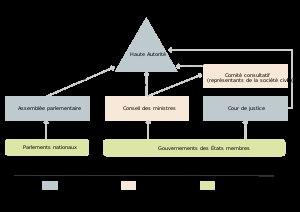
La Communauté européenne du charbon et de l'acier était une organisation internationale fondée sur le traité de Paris, entré en vigueur le 23 juillet 1952 pour une durée de 50 ans.